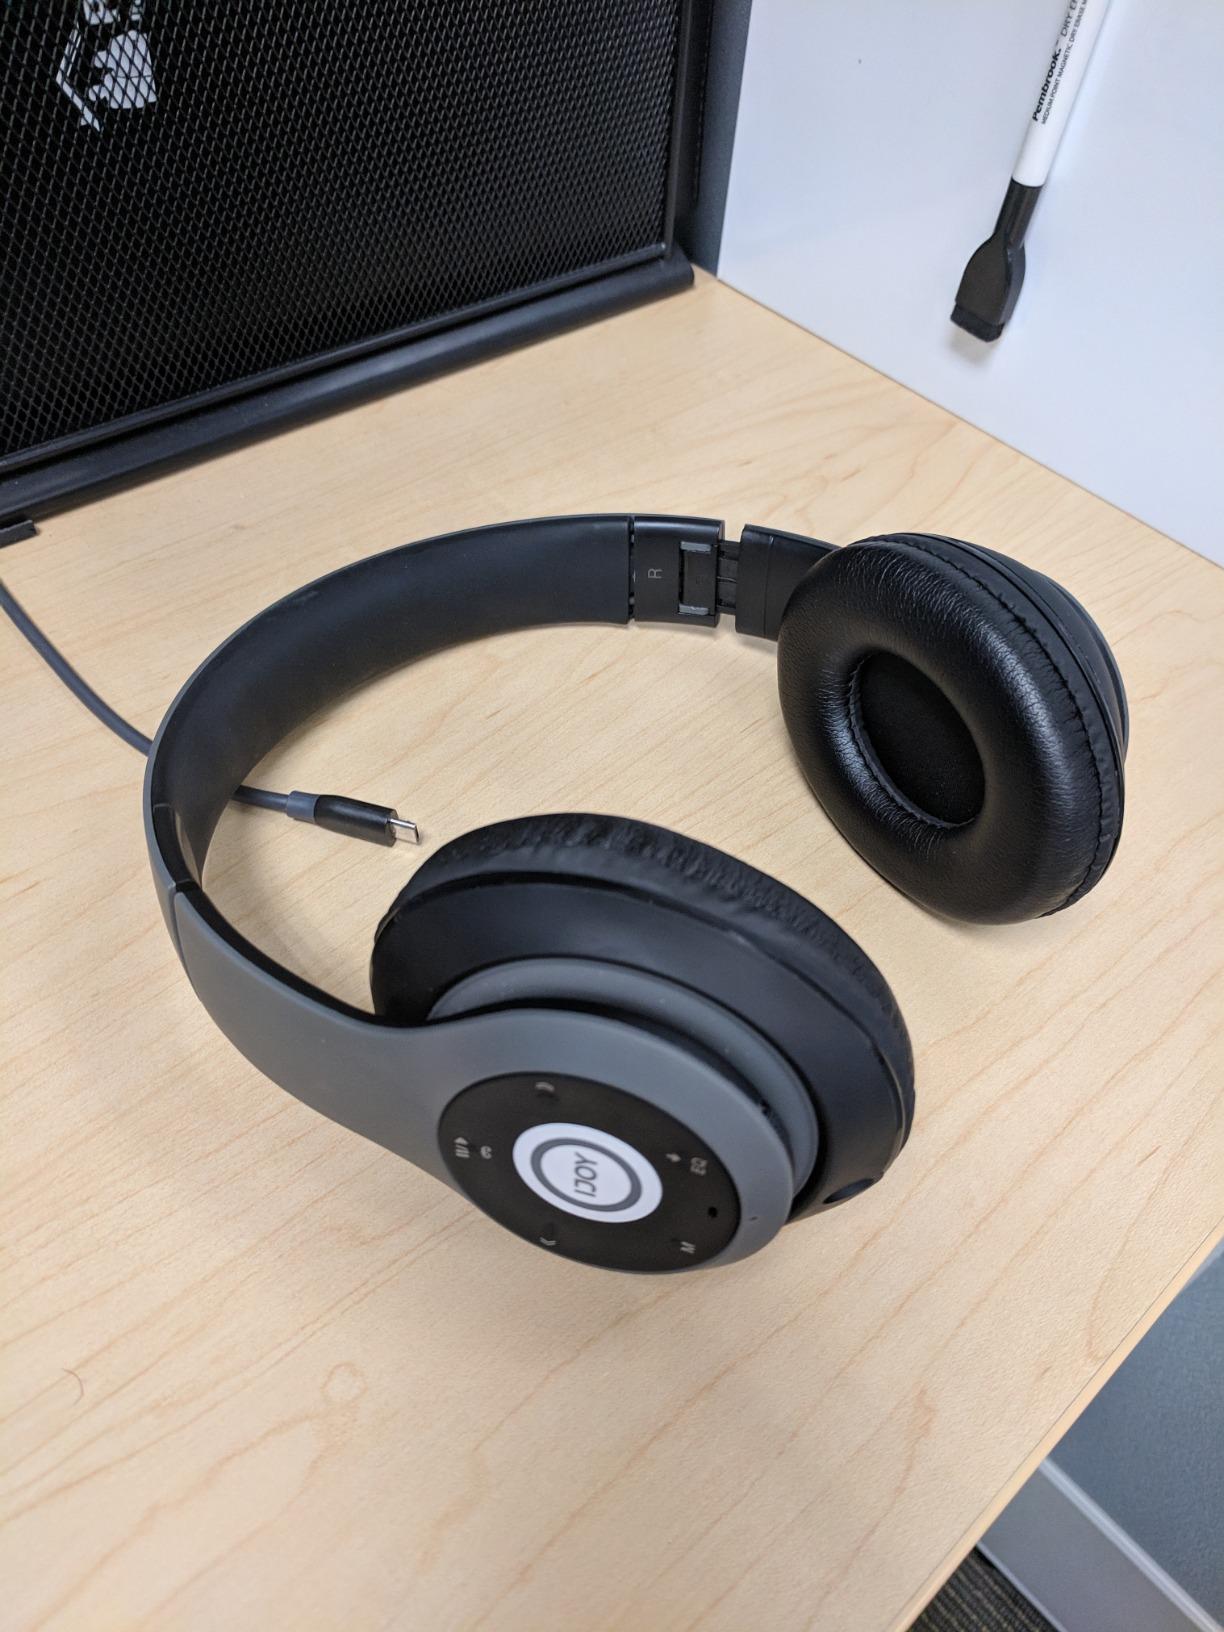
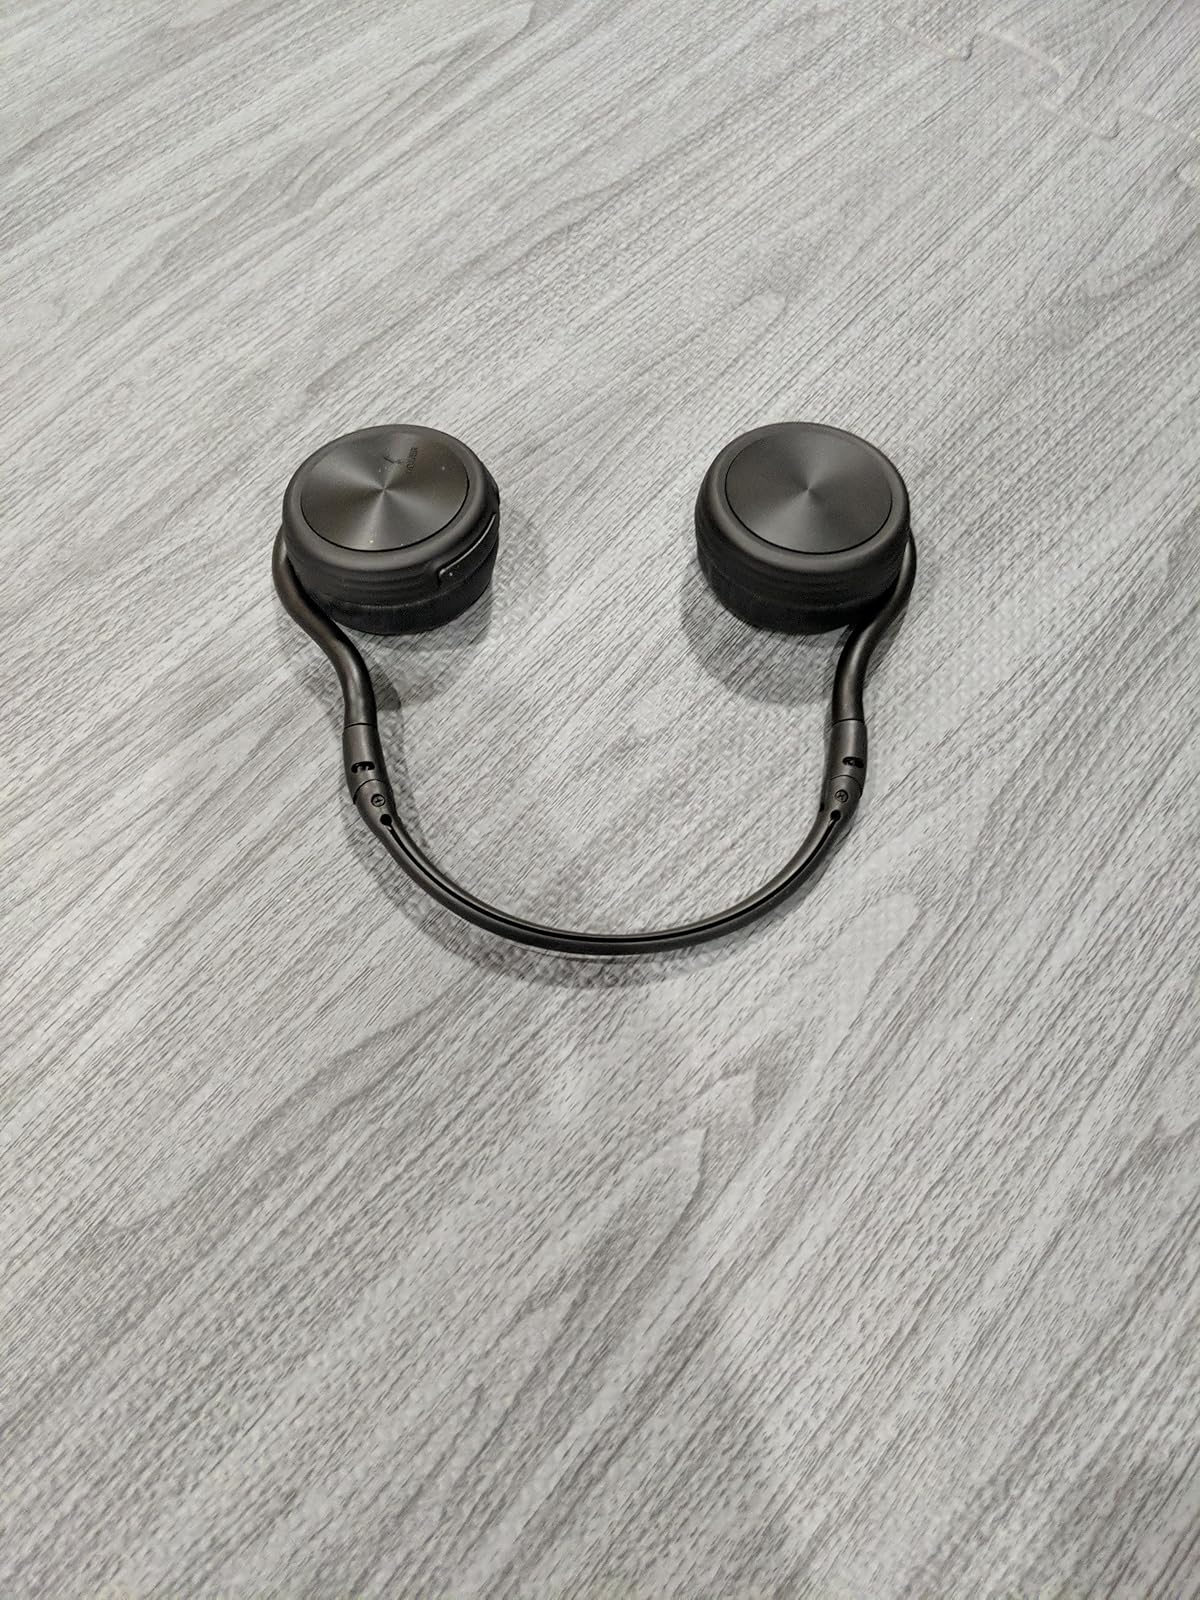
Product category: headphones
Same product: no